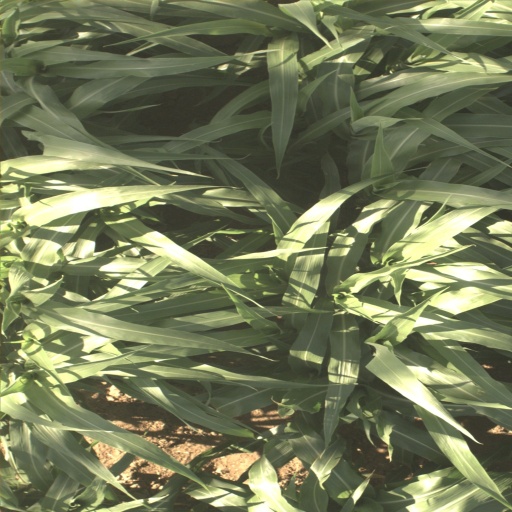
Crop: sorghum